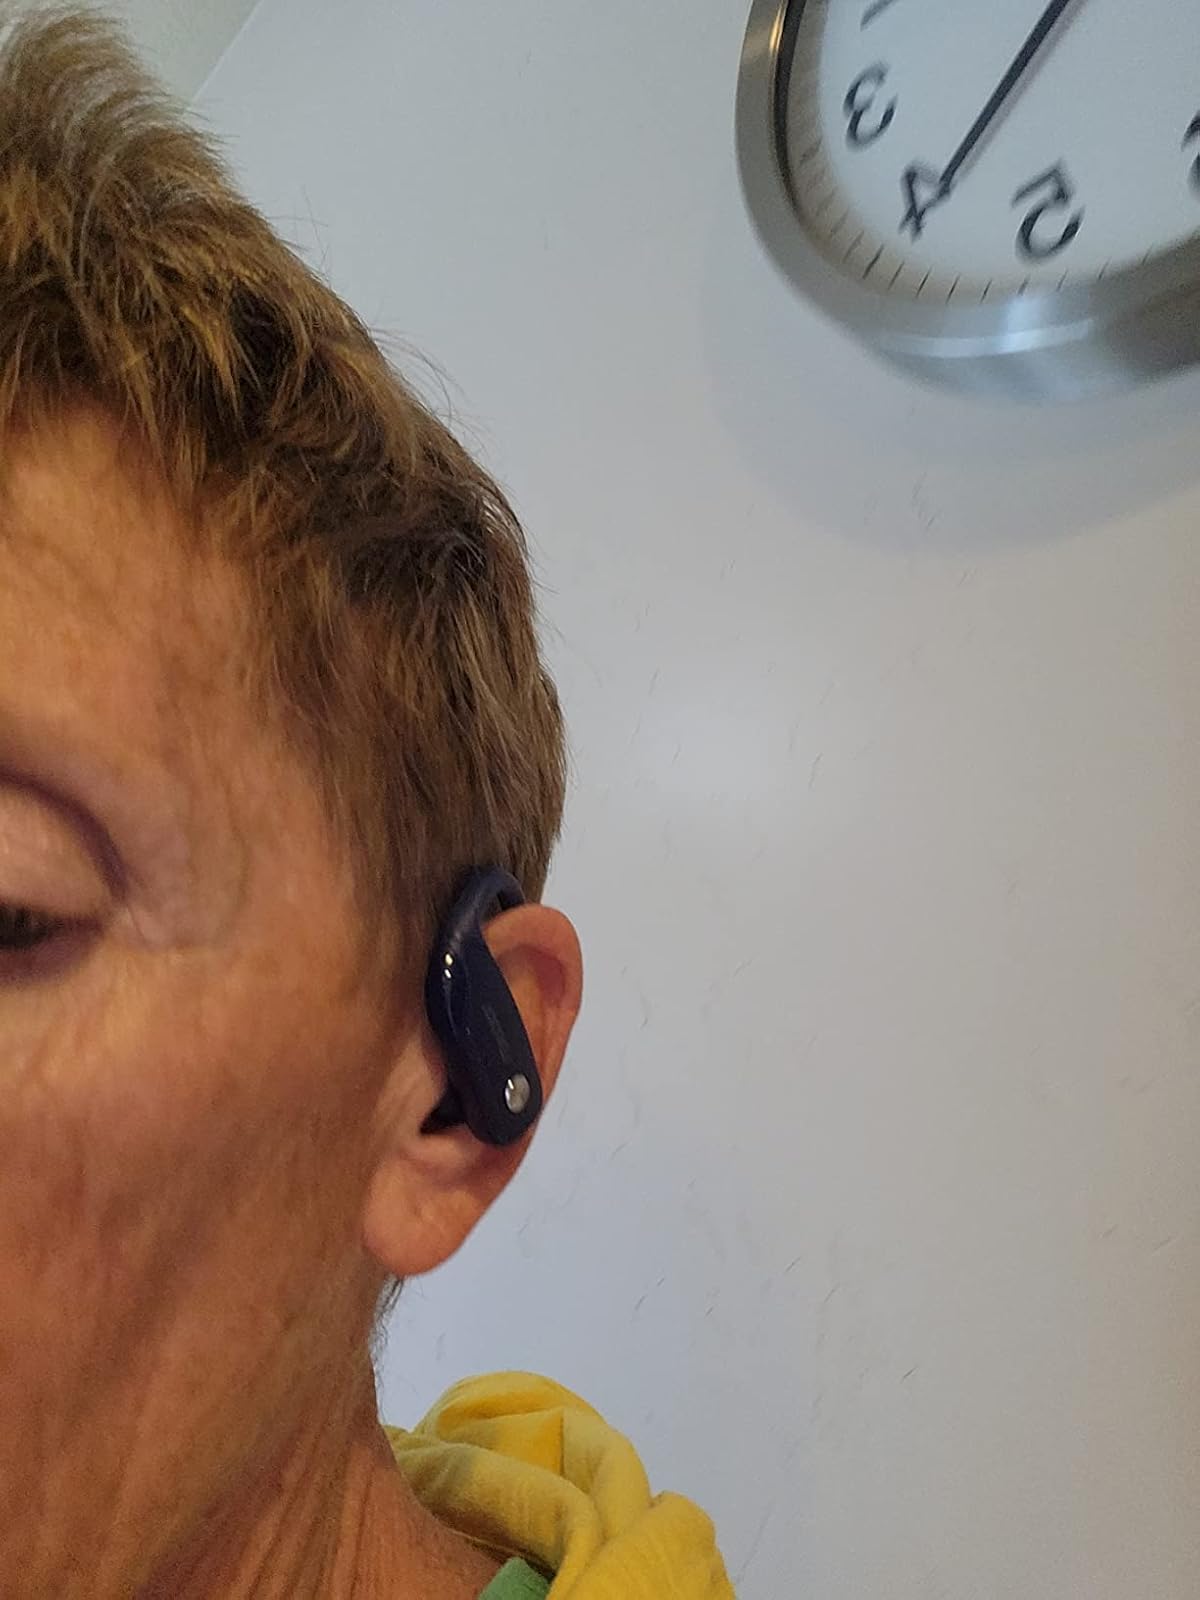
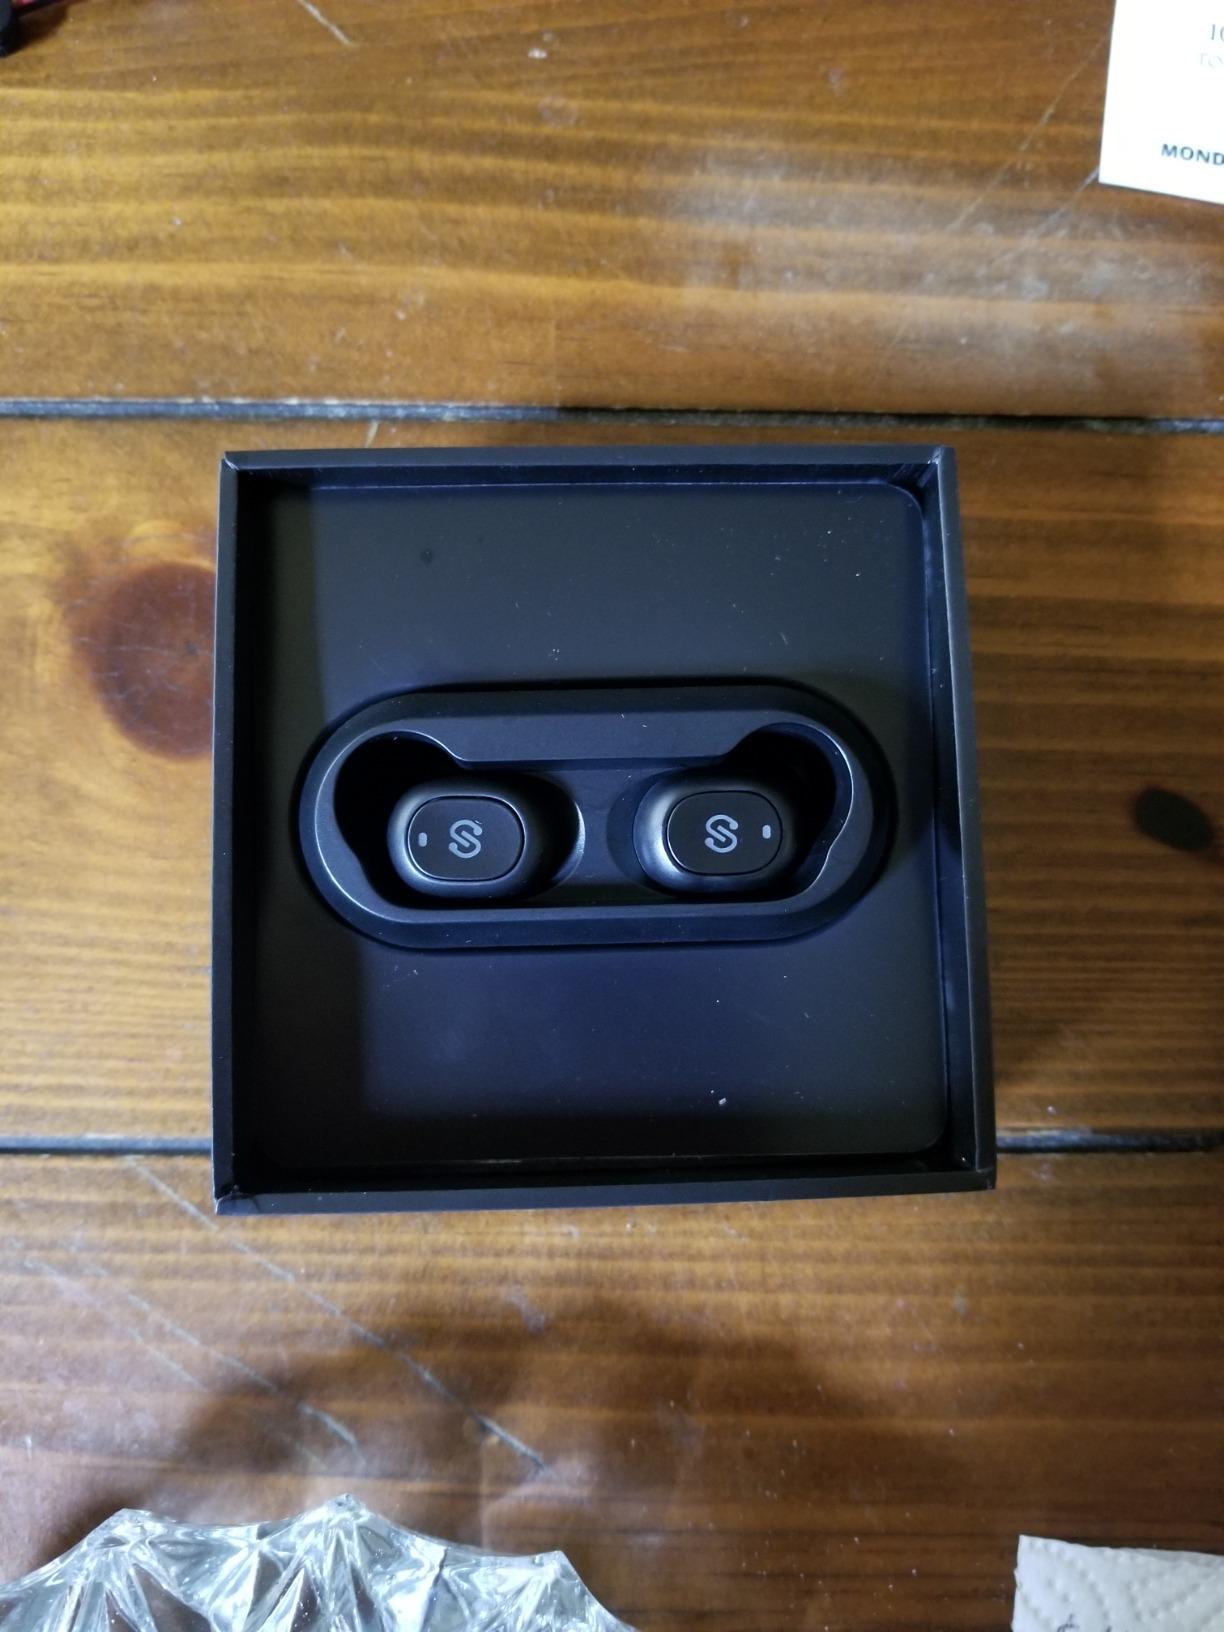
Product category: earbuds
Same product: no